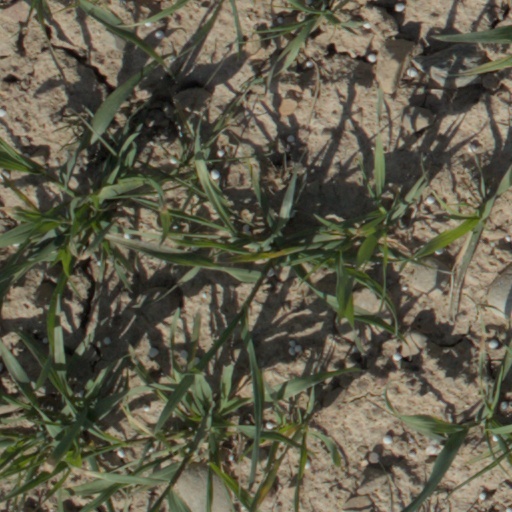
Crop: wheat